List of wadis of Libya

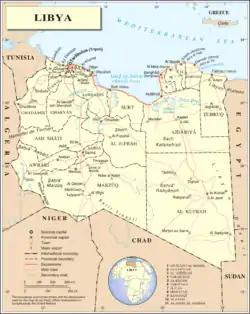
Map of Libya with some of the most important wadis.

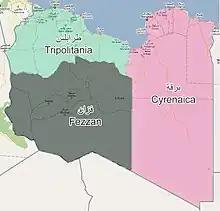
Map of Libya's regions: Tripolitania, Fezzan and Cyrenaica.

This is a list of wadis in Libya. This list is arranged by region from west to east, with respective tributaries indented under each larger stream's name.